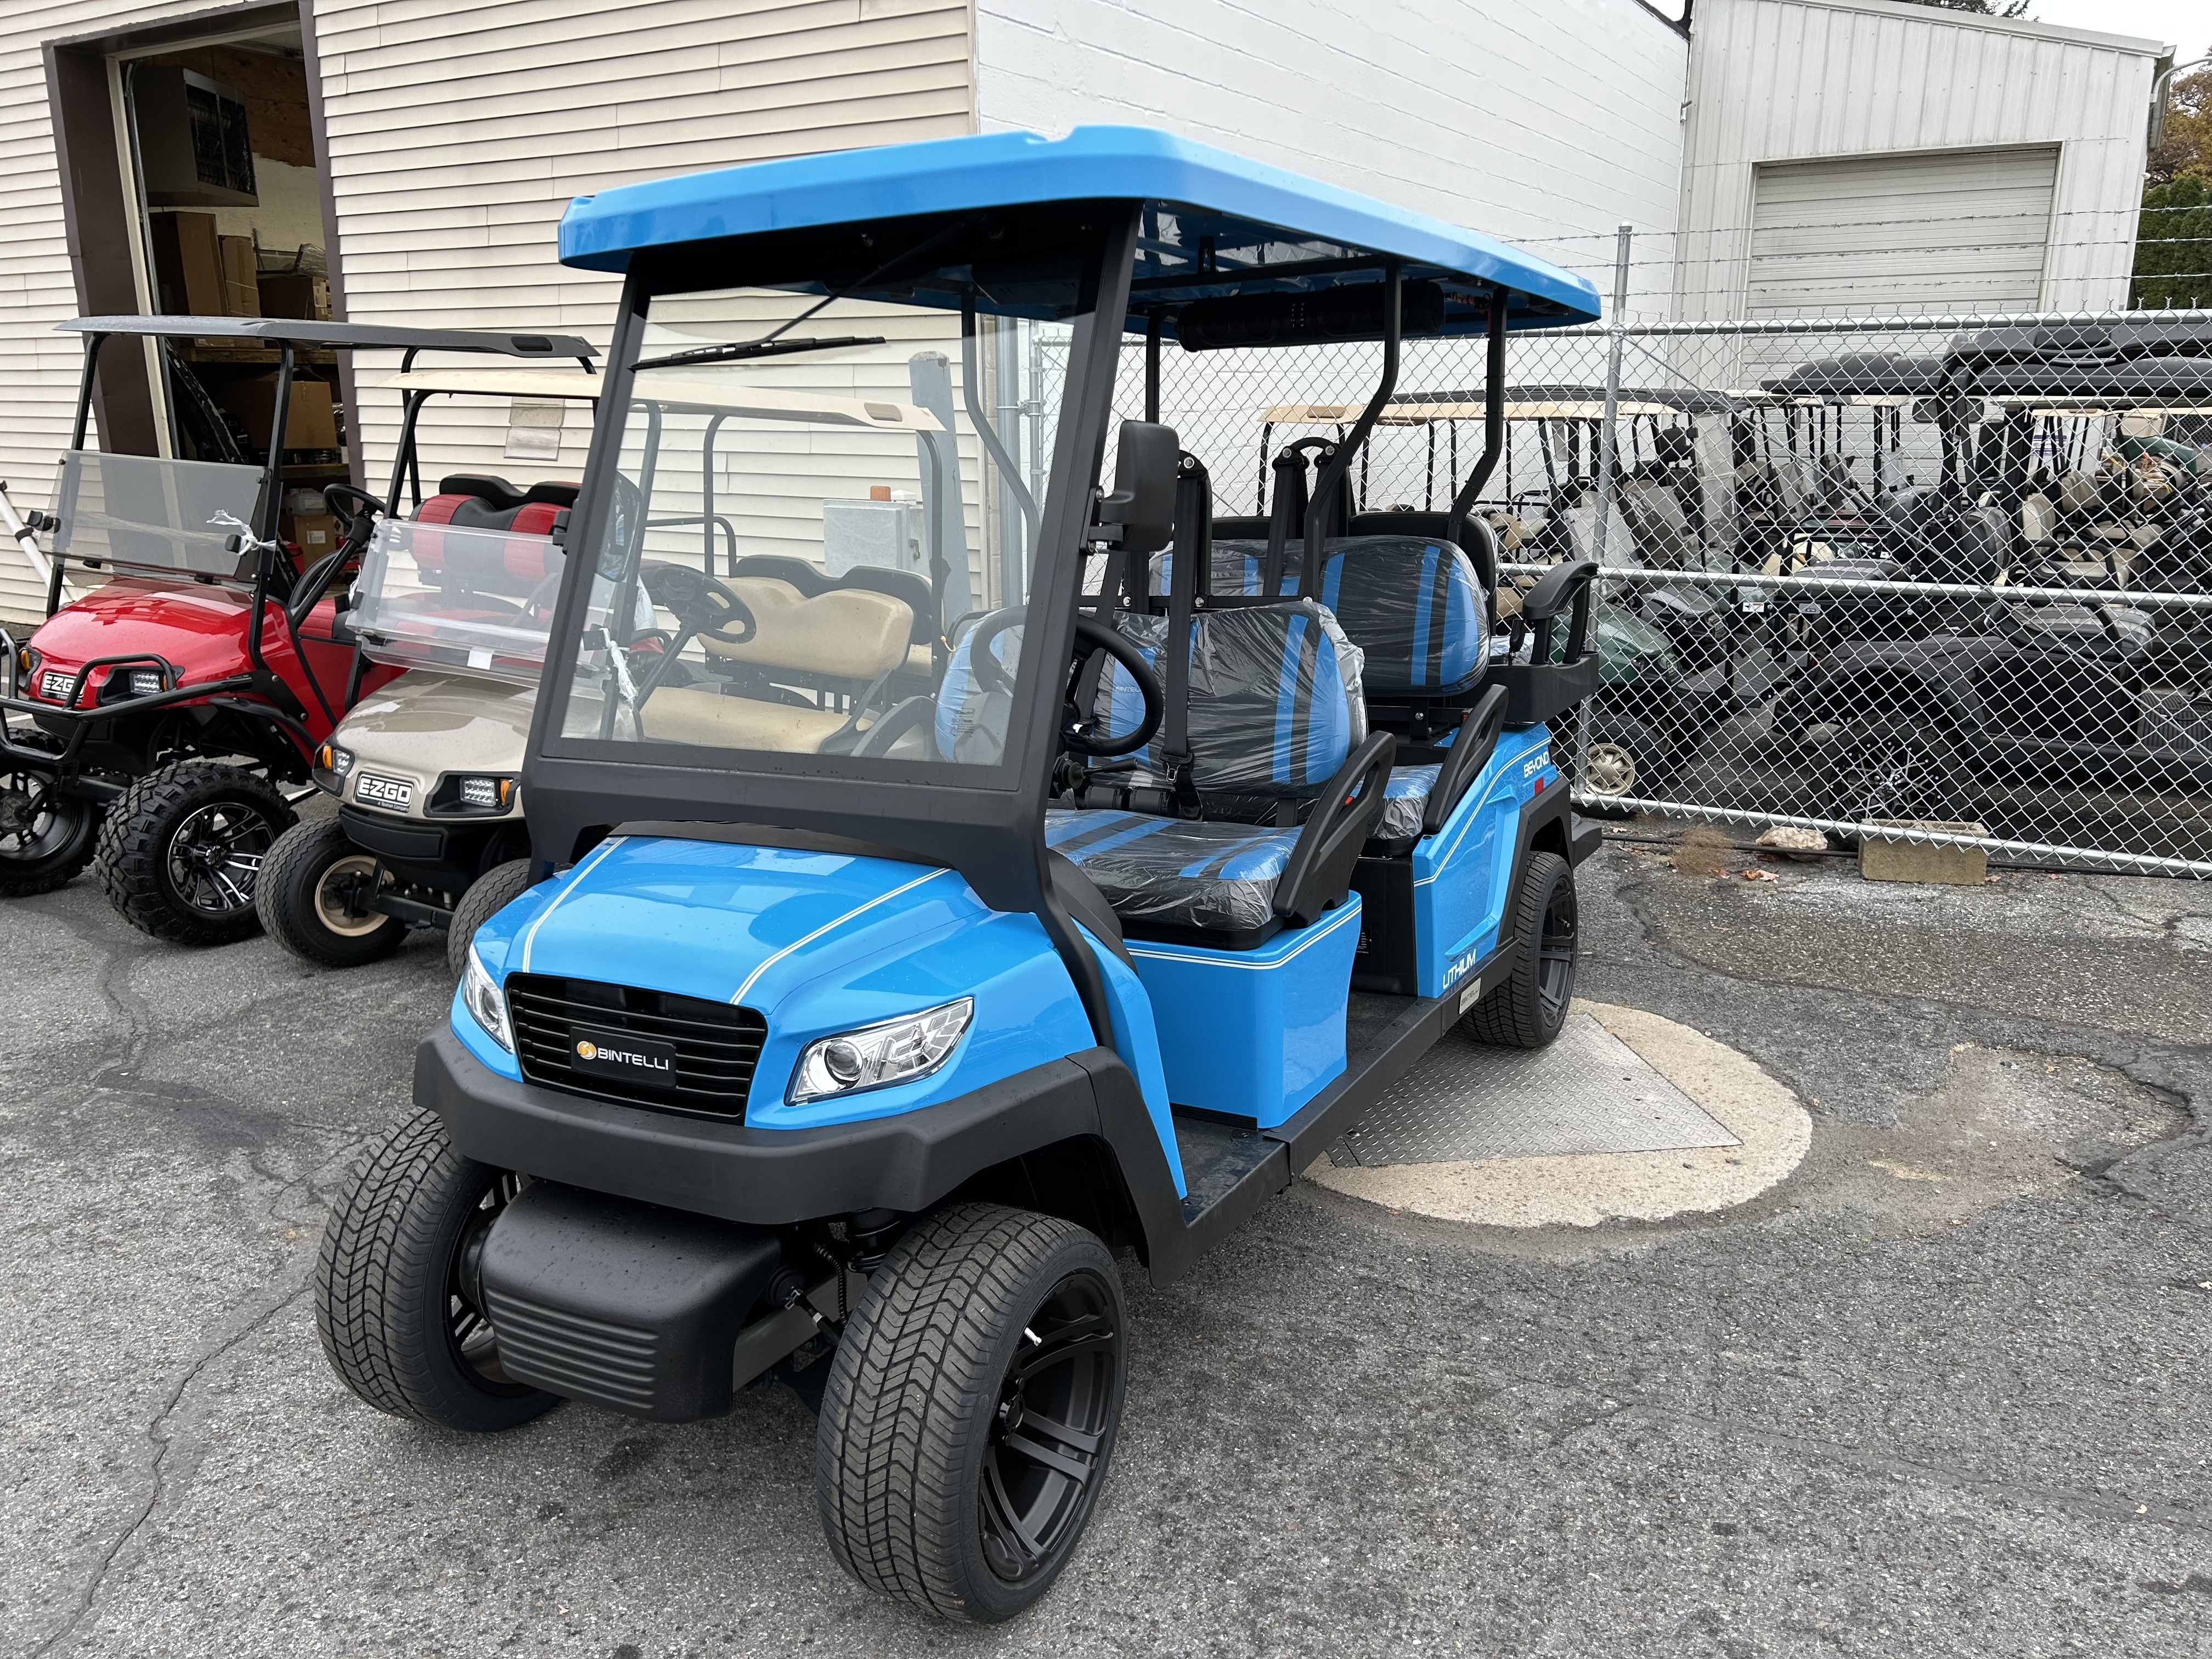
2024 Bintelli EV Beyond Lithium Electric Golf Cart Blue 6-Seater 72V with Long-Range Battery
The 2024 Bintelli EV Beyond Lithium Electric Golf Cart in blue is a premium 6-seater designed for comfort, durability, and eco-friendly performance. Powered by a 72V lithium battery system , it offers extended driving range, quicker charging, and longer battery life compared to lead-acid carts. Built with a reinforced frame, advanced suspension, and durable body panels , the Beyond ensures a smooth and steady ride for up to six passengers. Its ergonomic seating, spacious interior, and digital dashboard make it ideal for both recreational and professional use. Lithium technology provides consistent power output, reduced maintenance, and lower long-term costs , making this model an efficient choice for larger families, resorts, gated communities, and commercial operators. Standard features may include LED headlights and taillights, mirrors, turn signals, seatbelts, and a fold-down rear seat for cargo flexibility. The 6-seat configuration is perfect for transporting groups across neighborhoods, campuses, or resort properties with ease and reliability. Included with purchase (may vary by configuration): cart chassis, 6 seats, 72V lithium battery pack, charger, keys, and owner documentation. Note: specifications, available colors, and accessories may differ depending on unit and model year.
Brand: Golf Cart Authority
Category: Vehicles & Parts > Vehicles > Motor Vehicles > Golf Carts